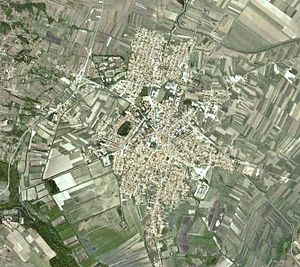
Negotin
Luftfoto af Negotin
Negotin er en by i det østlige Serbien, med et indbyggertal på cirka 18.000. Byen ligger i distriktet Bor, tæt ved grænserne til nabolandene Rumænien og Bulgarien.